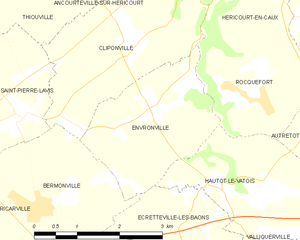
Carte des communes françaises Envronville